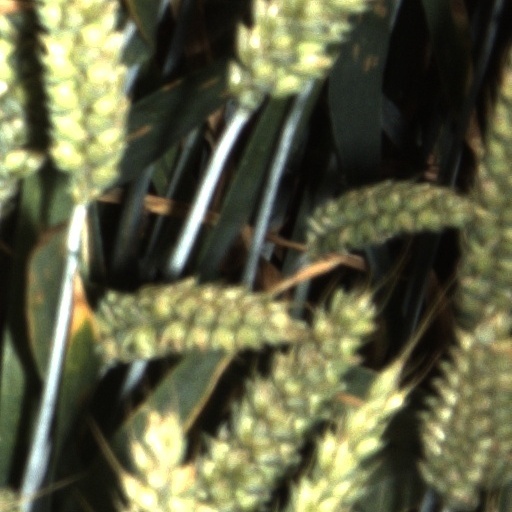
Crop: wheat